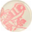
Label: plate